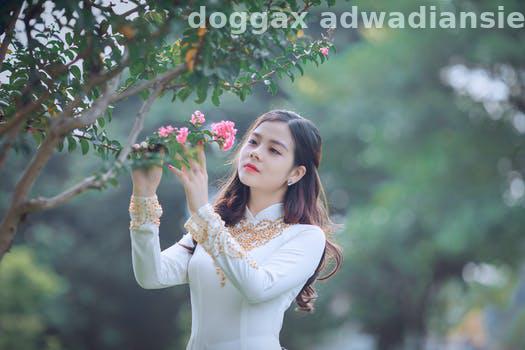
Label: Watermark